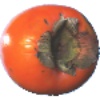
Label: kaki